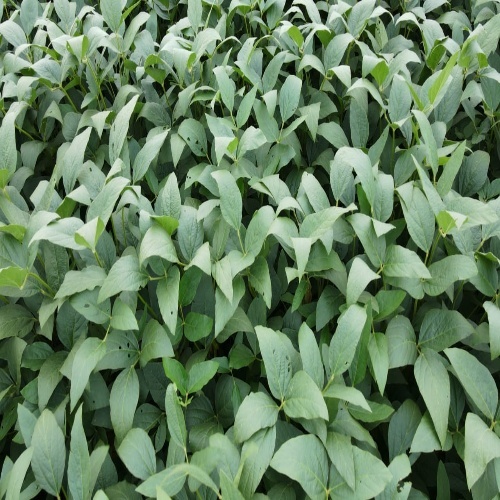
Label: Diabrotica_speciosa